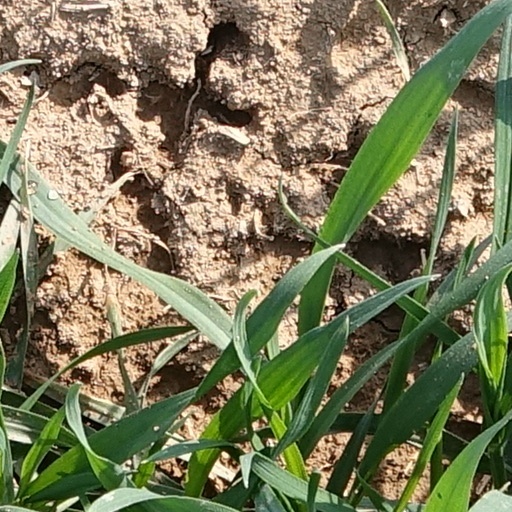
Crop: wheat